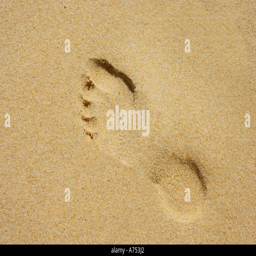
footprint in the sand on the beach at person